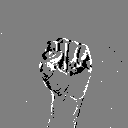
ASL letter: s